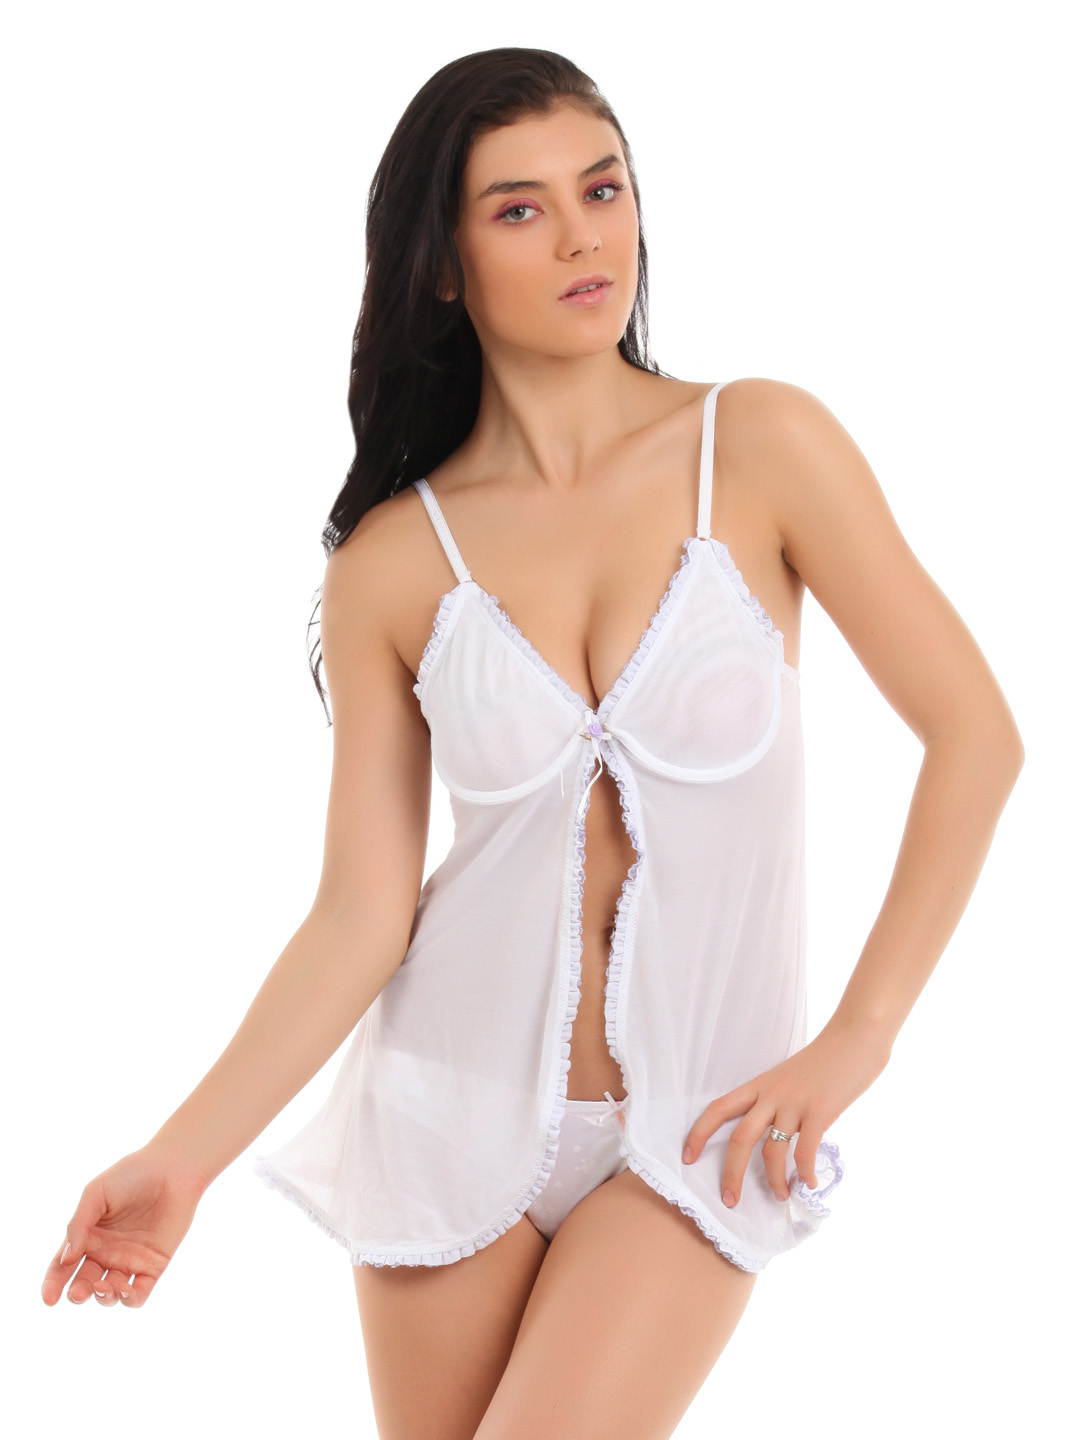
Avirate White Babydoll Nightdress
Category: Apparel / Loungewear and Nightwear / Nightdress
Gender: Women
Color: White
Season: Summer 2017
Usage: Casual